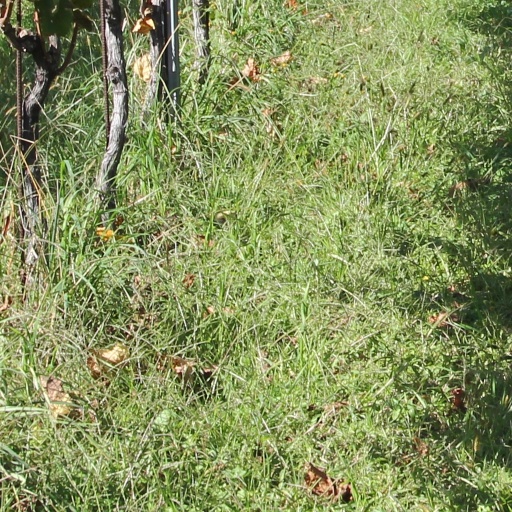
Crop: grape